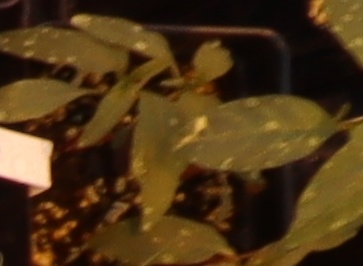
Label: Waterhemp